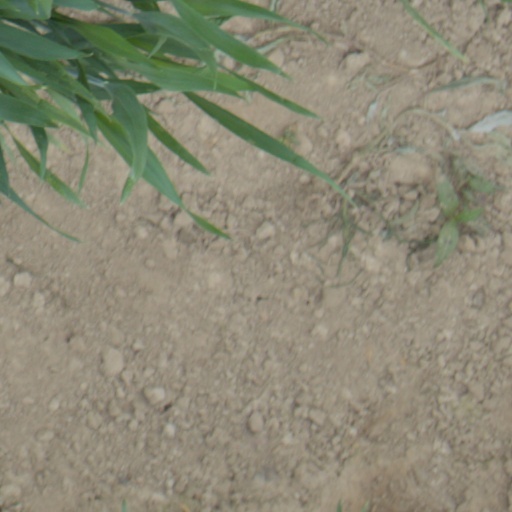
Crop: wheat